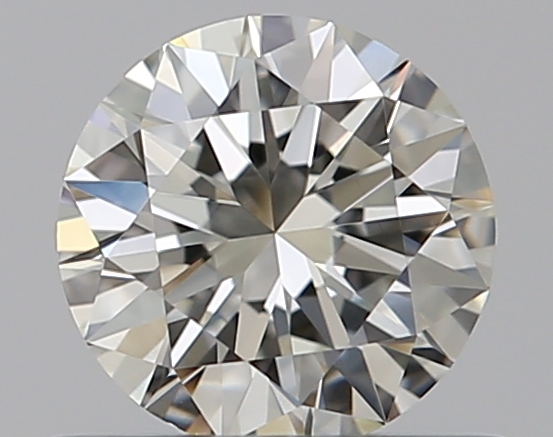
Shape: round
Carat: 0.5
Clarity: VS1
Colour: J
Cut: EX
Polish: EX
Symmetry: VG
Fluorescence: N
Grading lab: GIA
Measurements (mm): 5.1 x 5.13 x 3.12